Vero Salatić

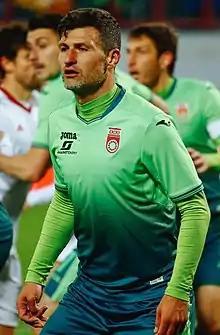
Salatić with Ufa in 2018

Veroljub "Vero" Salatić (born 14 November 1985) is a Bosnian-born Swiss football coach and a former player who played as a central midfielder.